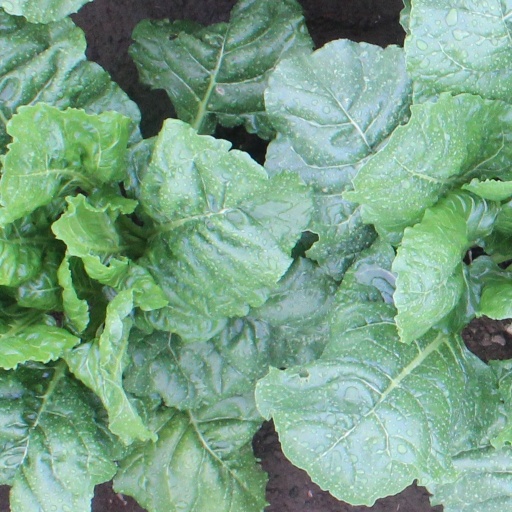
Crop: sugar beet